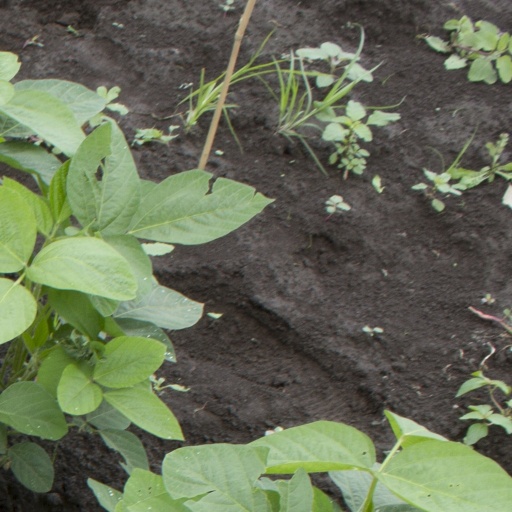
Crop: soybean